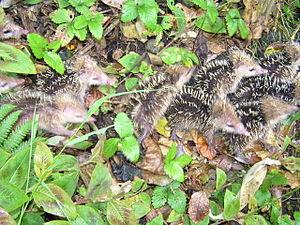
Le Tangue ou Hérisson malgache, Tenrec ecaudatus, est une espèce de petits mammifères de la famille des Tenrecidae, la seule du genre Tenrec. Cet insectivore terrestre couvert de piquants a l'apparence d'un hérisson commun, bien qu'il en soit très éloigné. Originaire de Madagascar, il a été introduit comme source de nourriture dans certaines îles de l'océan Indien voisines comme La Réunion, Maurice, les Comores, Mayotte ou encore les Seychelles. Sa chair est très appréciée en plat cuisiné et sa chasse est réglementée.